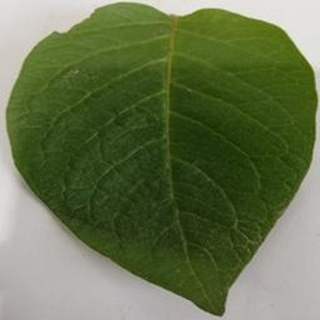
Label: healthy_potato